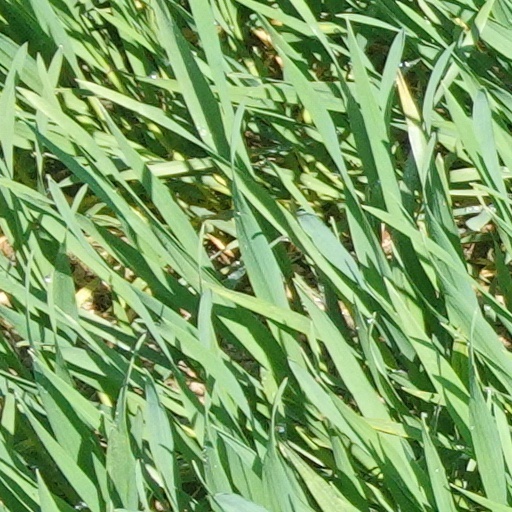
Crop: wheat